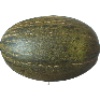
Label: Melon Piel de Sapo 1